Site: brandenburg
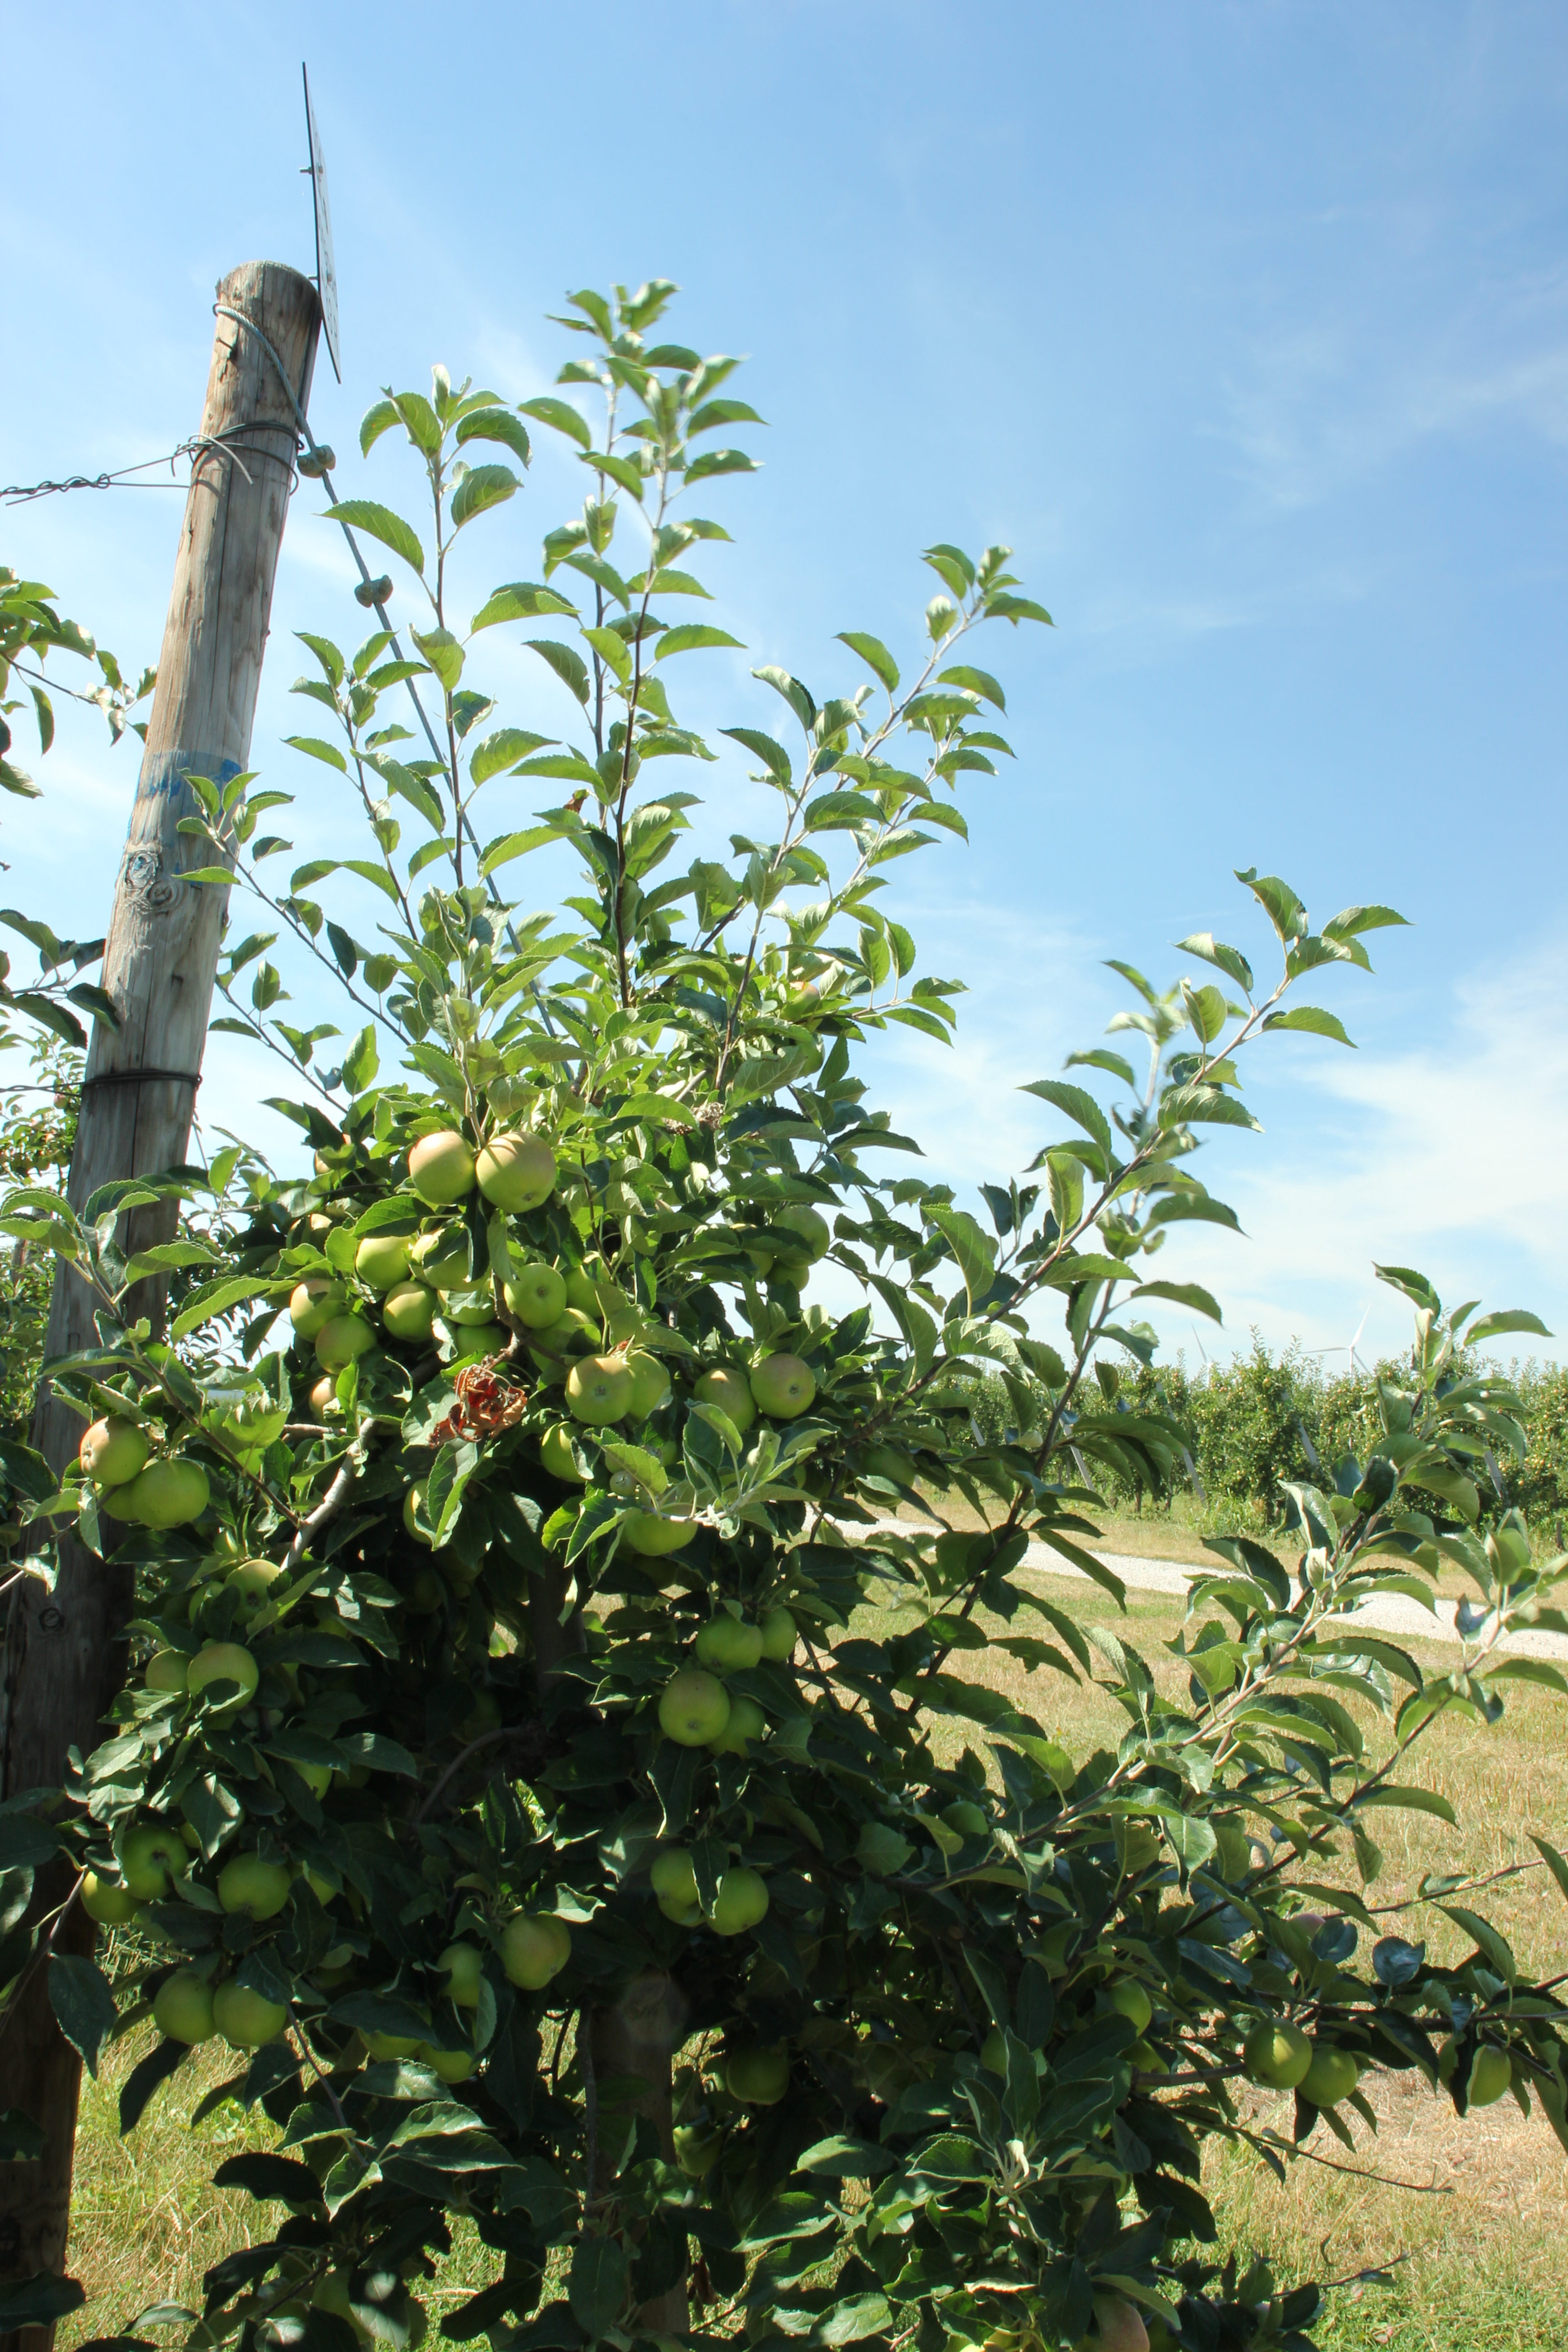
Growth stage (BBCH 77): Development of fruit